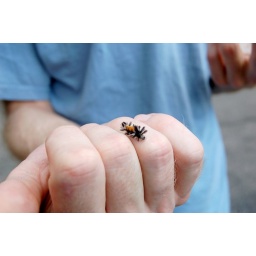
My mom found this cute little fuzzy caterpillar out in the flower garden